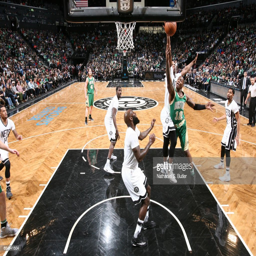
basketball player # shoots the ball during a game against sports team .